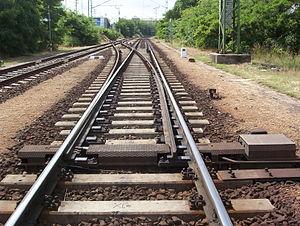
La gare de Soroksári út est une gare ferroviaire secondaire de Budapest.